Pitbull Stadium

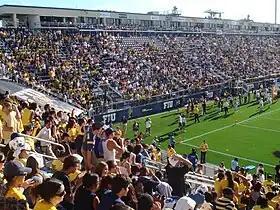
Student section

Miami-Dade Transit serves FIU Stadium with Metrobus lines 8, 11, 24, and 71. Bus lines 8, 11, and 24 connect the stadium directly with Downtown Miami and Brickell. For students at the Biscayne Bay Campus, the Golden Panther Express offers direct bus service to FIU Stadium. The stadium has multiple bike racks for fans traveling by bicycle. Parking on game days is free. Tailgate parking areas around the stadium open six hours before kickoff.